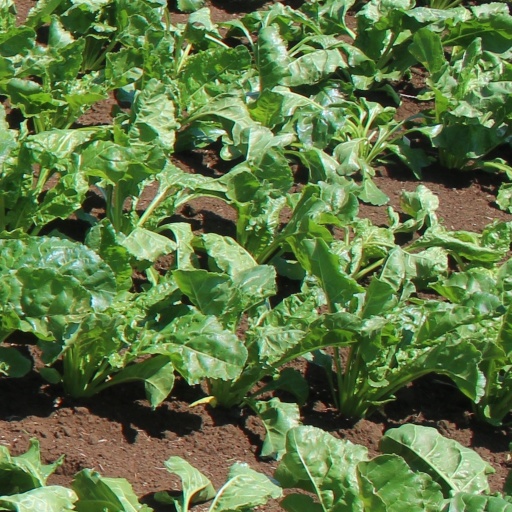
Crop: sugar beet